Honda Ridgeline (first generation)

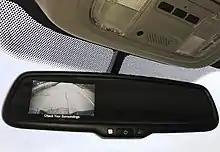
2013–2014 Ridgeline rearview mirror backup camera with distance guidelines (2014 RTL)

For the "2013 model year", all Ridgelines, if not already equipped, were outfitted with a backup camera that's displayed in the rearview mirror with integrated distance guidelines of , , , and . With this addition, the digital compass in the RTL trim's rearview mirror was deleted. Pictorial evidence suggest the Chilean market received the 2012 updated taillights as well as the 2009 alloy rims for their RTL trim.